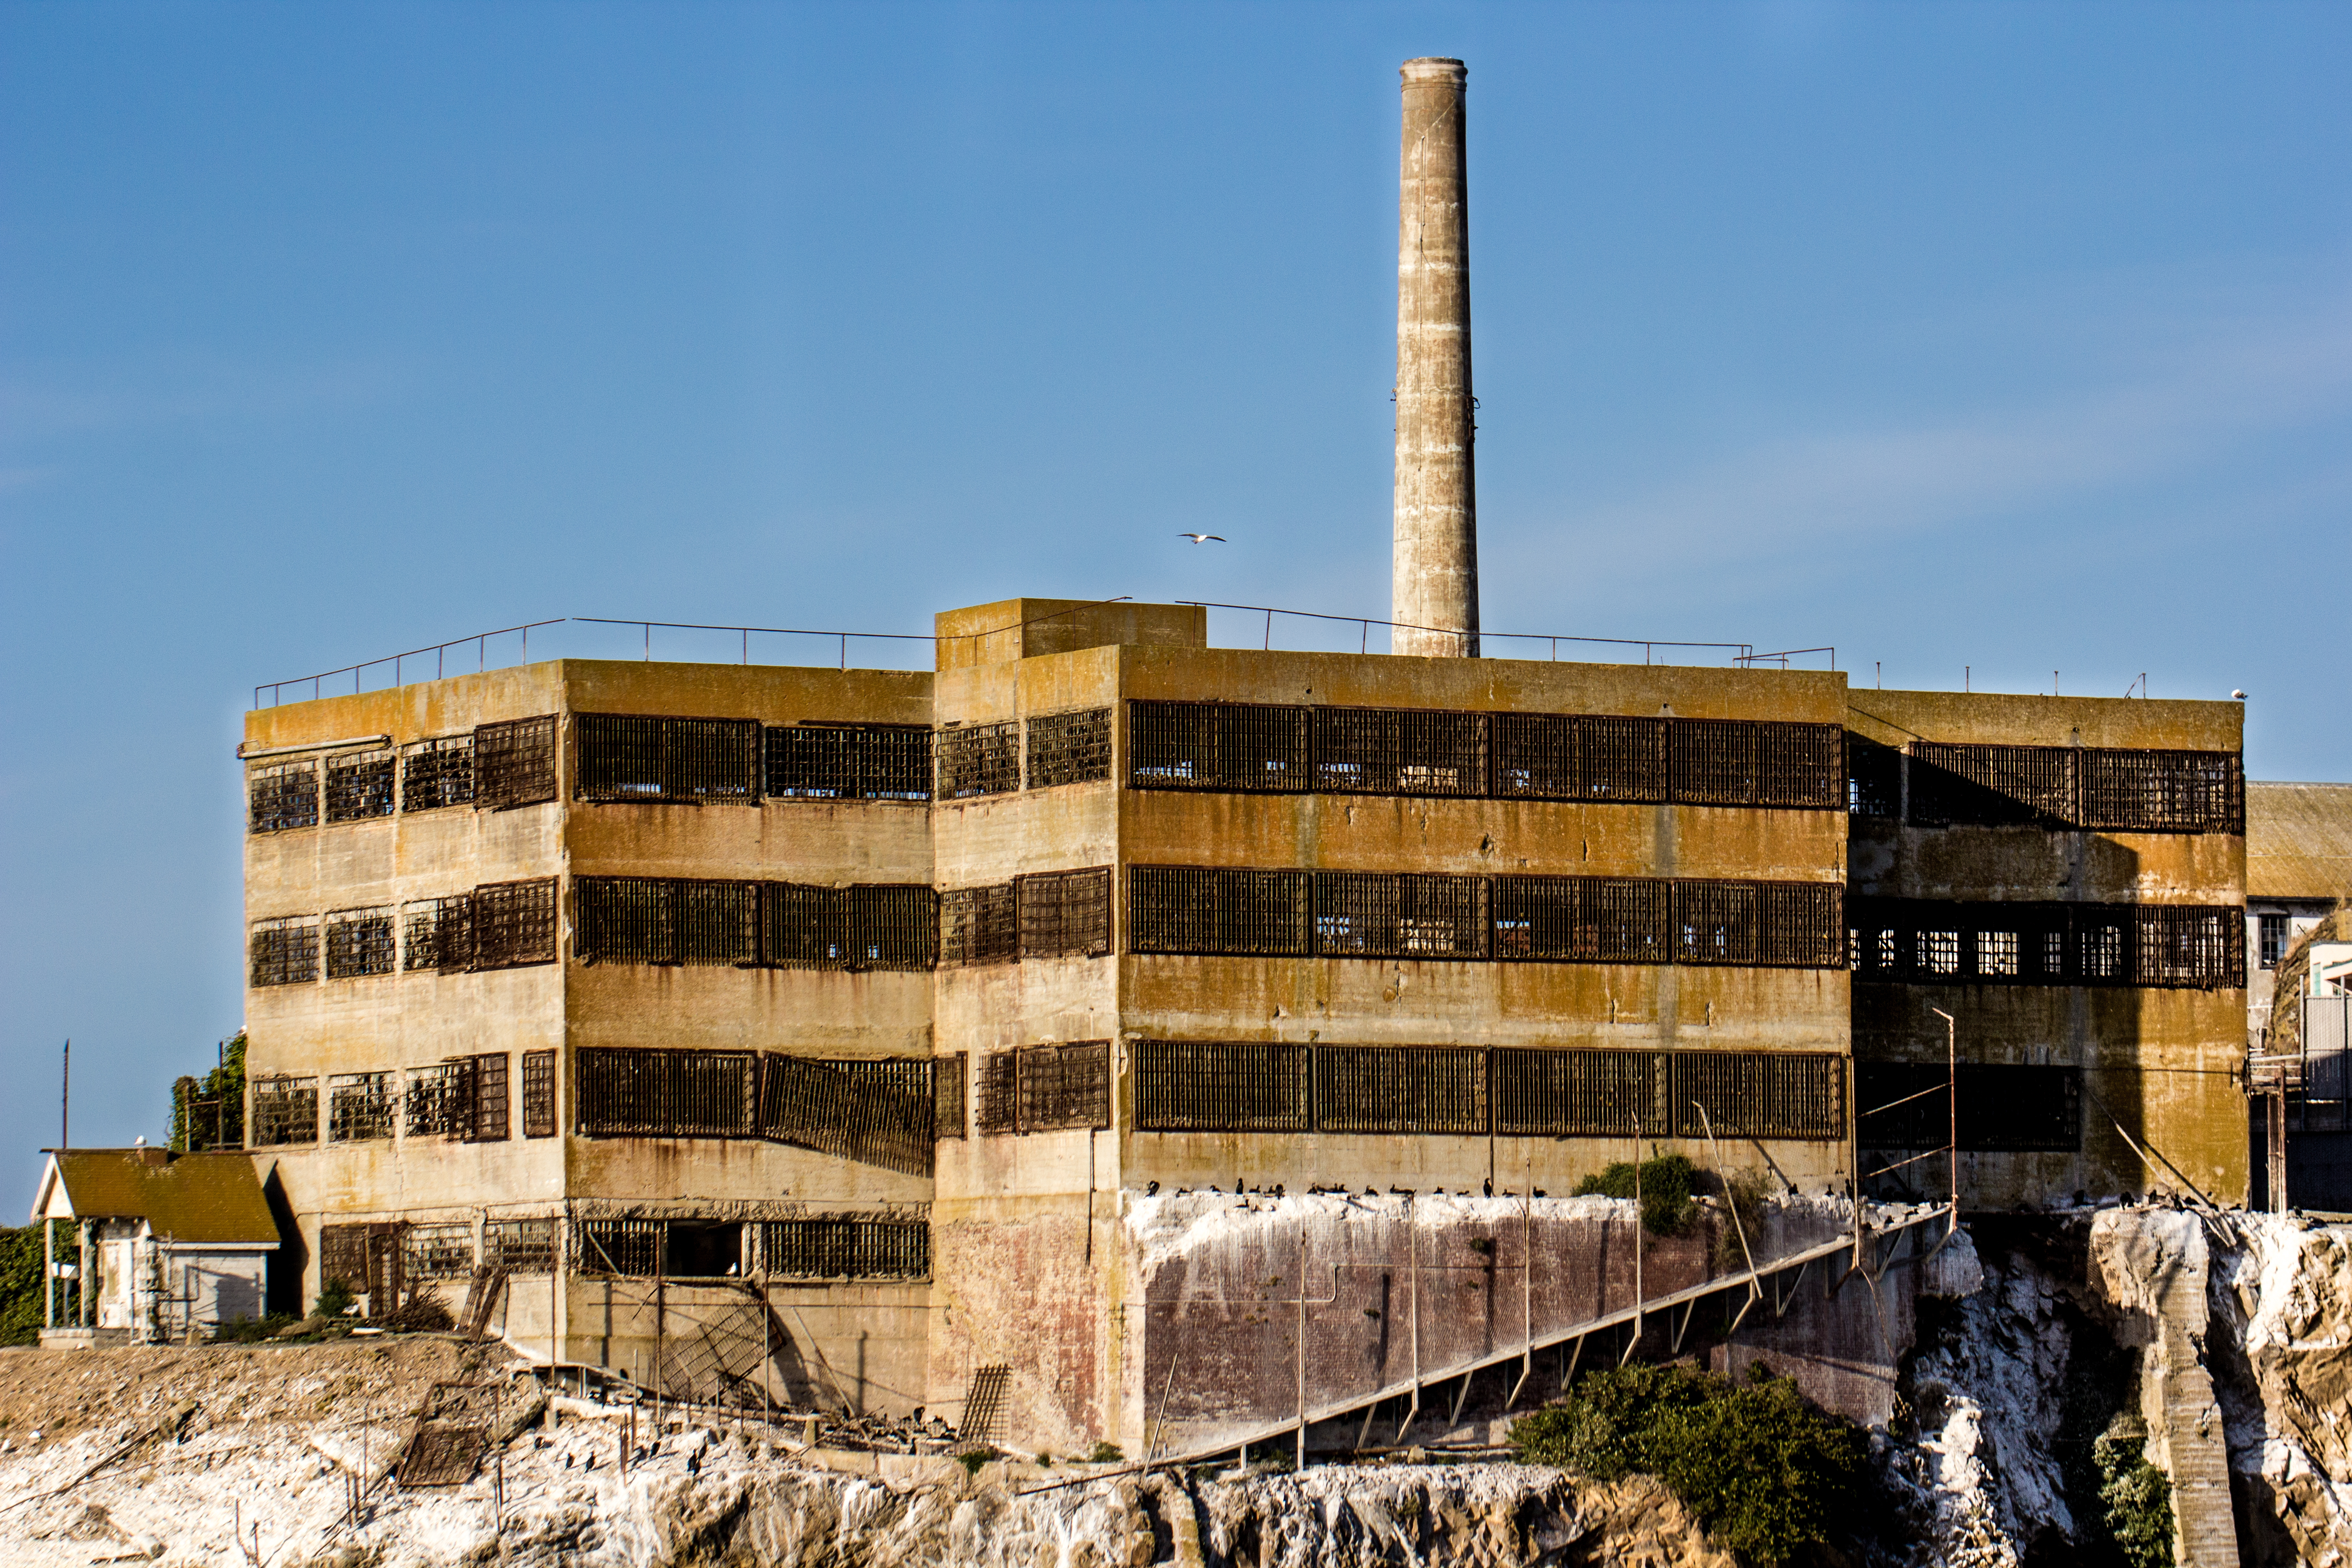
architecture, structure, building, transport, construction, landmark, factory, industry, stadium, tower block, arena, alcatraz, power station, urban area, sport venue, outdoor structure